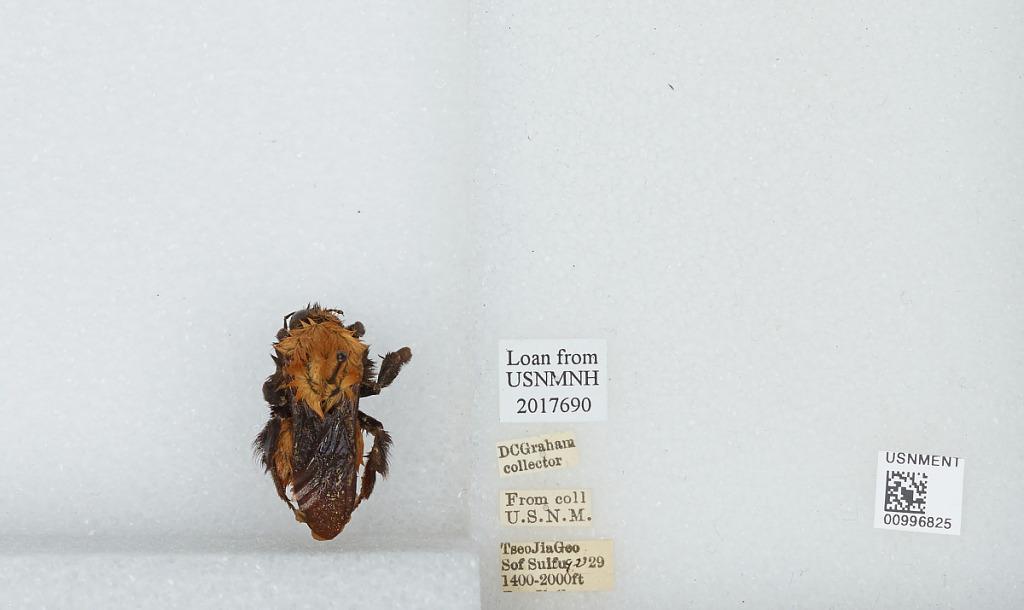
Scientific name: Bombus (Tricornibombus) atripes Smith
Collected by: D. Graham
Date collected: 1929-9-2
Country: China
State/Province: Sichuan
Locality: Tseo Jia Keo, Sichuan, China